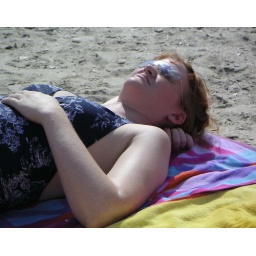
I like how if you look closely at Kelly's sunglasses you can see the blue sky and clouds in them.